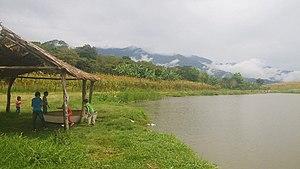
Lagune bleue
Jaén est une ville péruvienne de la province de Jaén située dans le nord-ouest du pays. Depuis sa création Jaén fut nommé Jaén de Bracamoros en honneur aux populations autochtones de la région : les « Bracamoros » mais également pour la différencier de son homonyme espagnole.